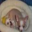
Label: dog